Tassagh Viaduct

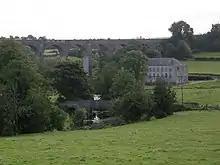
The viaduct in 2007

The Tassagh Viaduct is a railway viaduct near Tassagh, County Armagh, Northern Ireland. Tassagh Beetling Mill sits almost immediately beneath it.